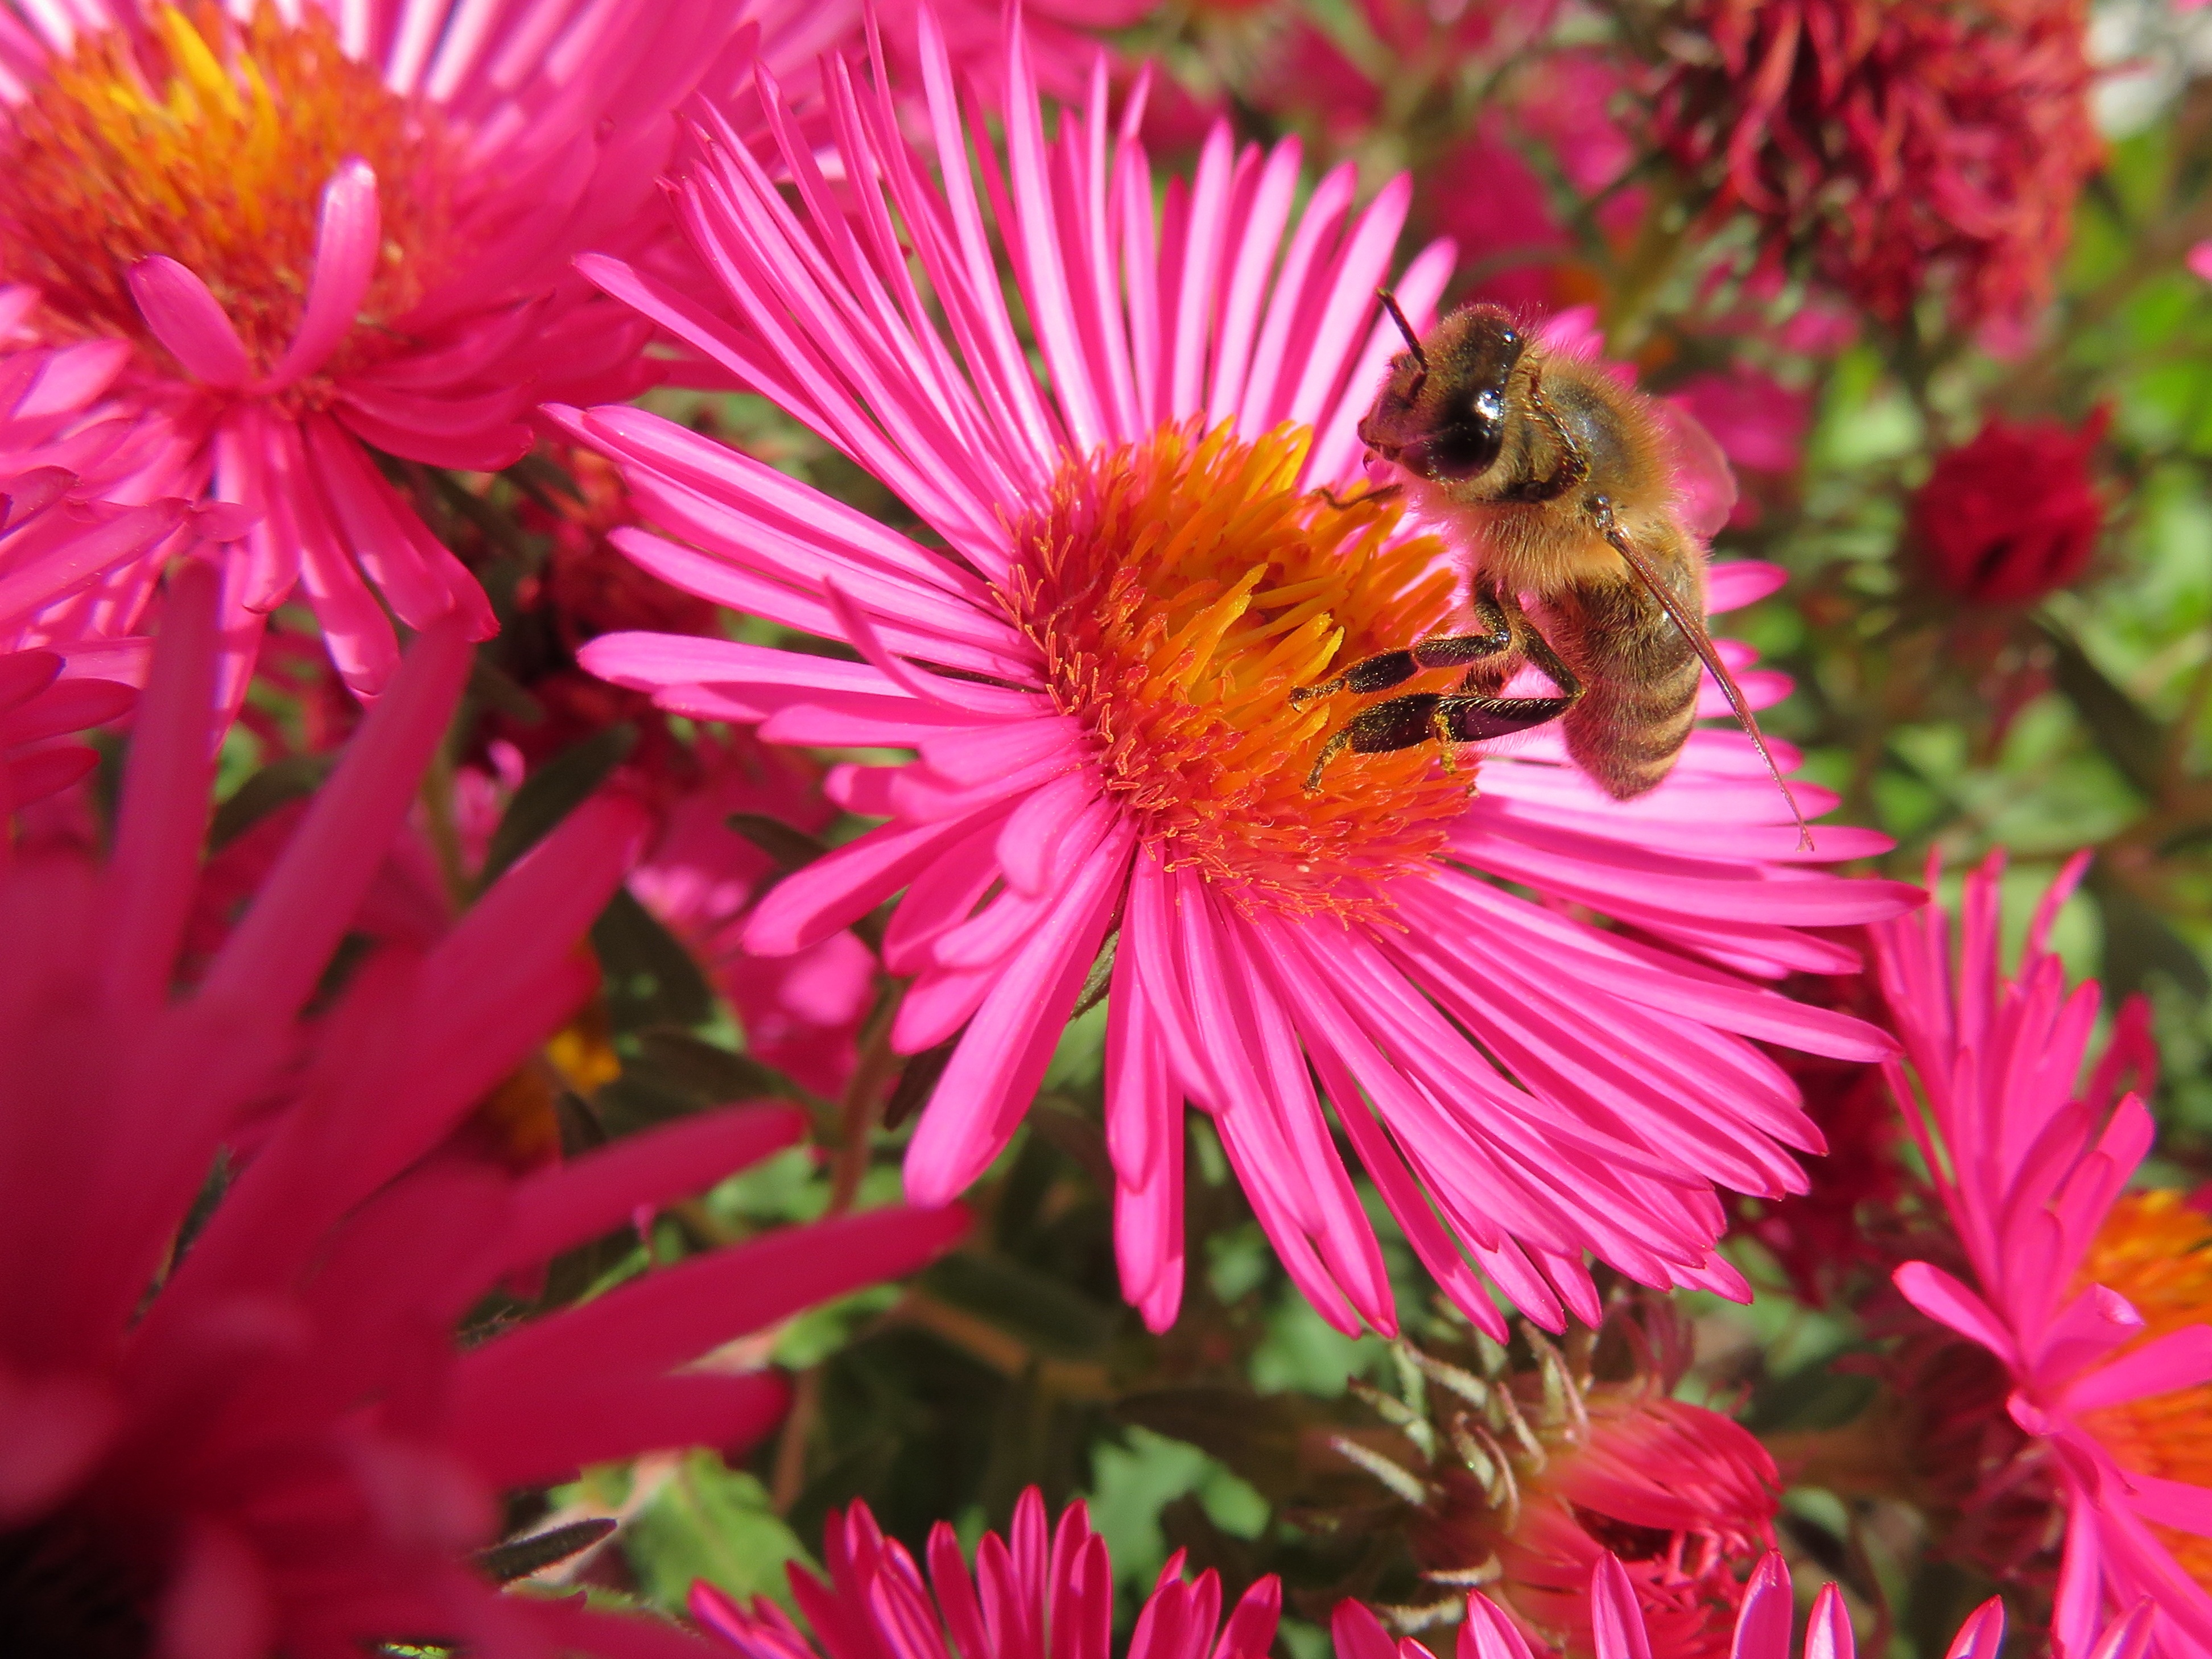
nature, blossom, plant, flower, purple, petal, bloom, animal, pollen, pollination, color, insect, macro, autumn, botany, colorful, close, flora, invertebrate, wildflower, violet, asteraceae, aster, bee, honeybee, nectar, nature conservation, macro photography, ornamental plant, flowering plant, honey bee, daisy family, herbstaster, annual plant, land plant, membrane winged insect, blanket flowers